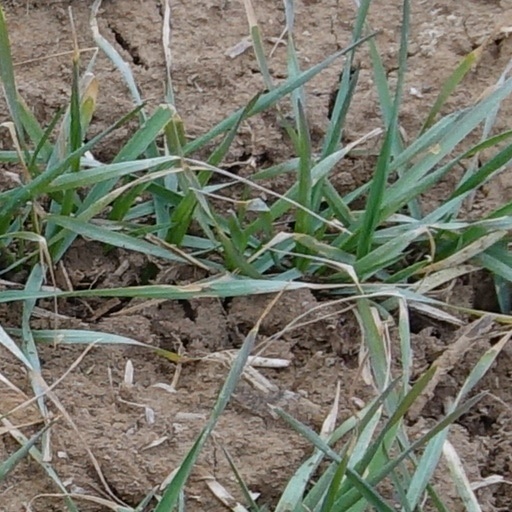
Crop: wheat